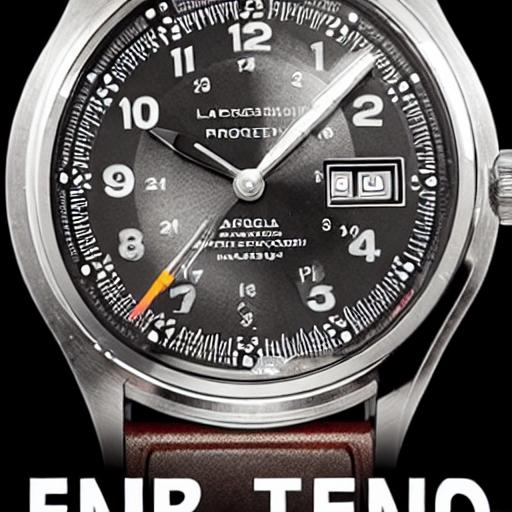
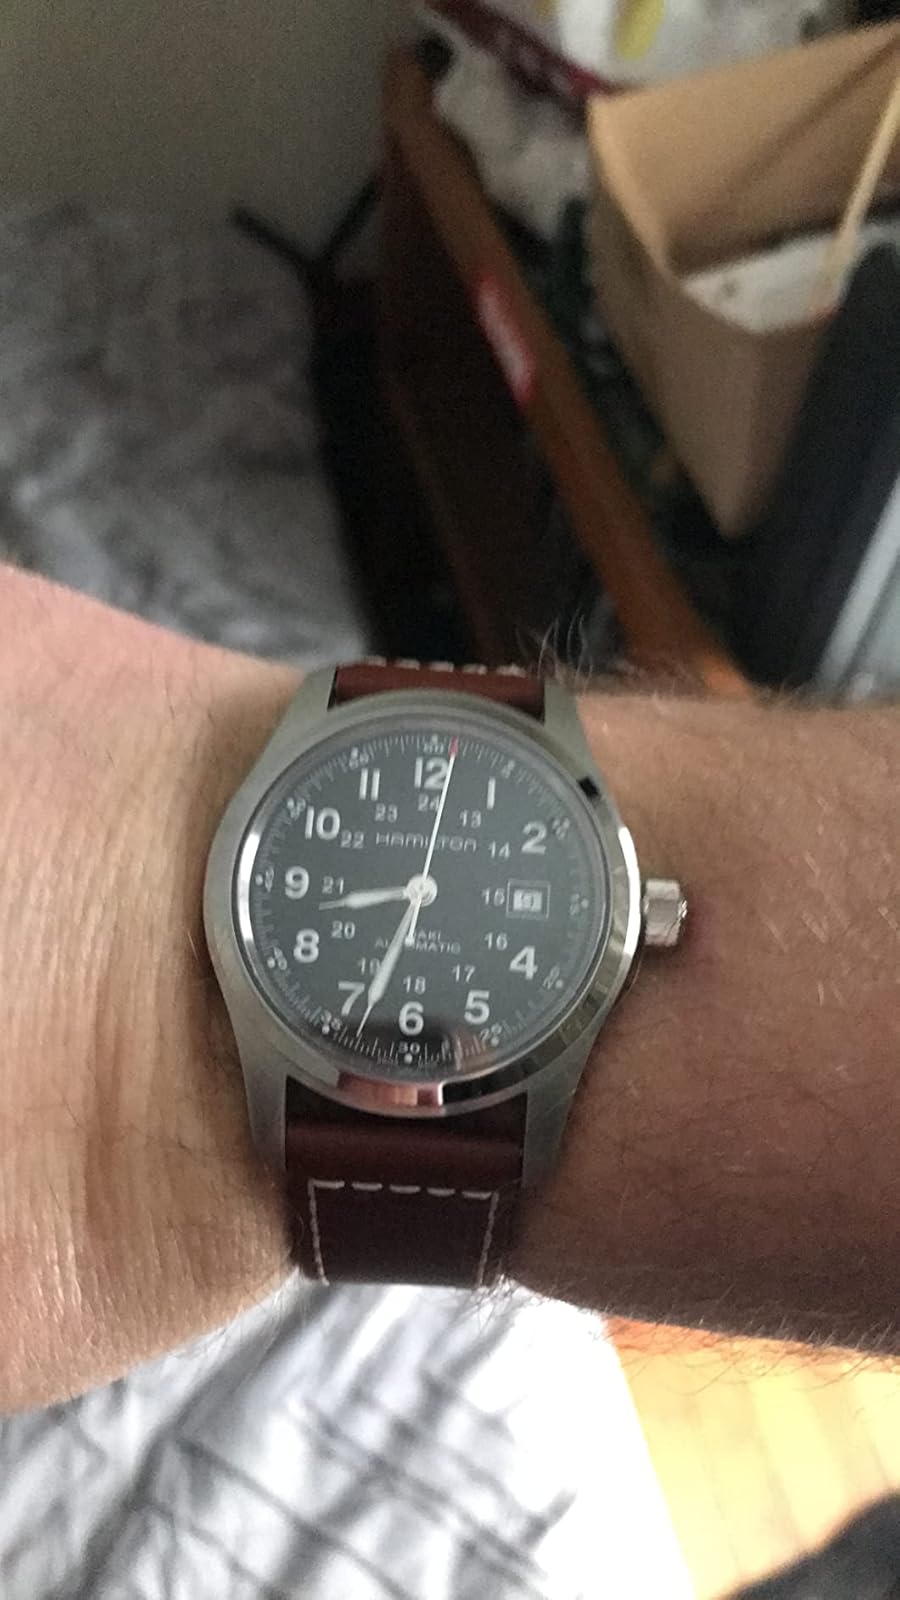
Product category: accessories_watch
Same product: no